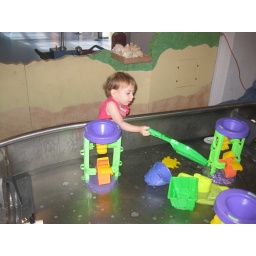
Josie @ water table in Science Museum - Florida, 1/09